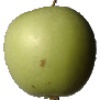
Label: apple_granny_smith